List of international sports matches held at Old Trafford

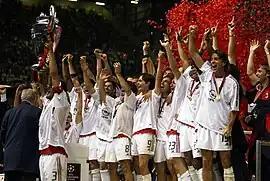
AC Milan won their sixth European title at Old Trafford

Outside of Manchester United's Champions League, Europa League and Cup Winners' Cup matches, Old Trafford has hosted the 1989 World Club Challenge and 2003 UEFA Champions League final.